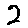
Label: 2